Hurvat Amudim

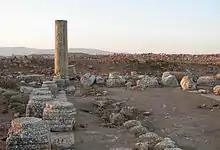
Ancient synagogue.

Hurvat Amudim or Sde Amudim was an ancient village, now an archaeological site, in Israel, located south-east of the Beit Netofa Valley, on the eastern side of Highway 65 between Golani Interchange and Kadarim Junction.